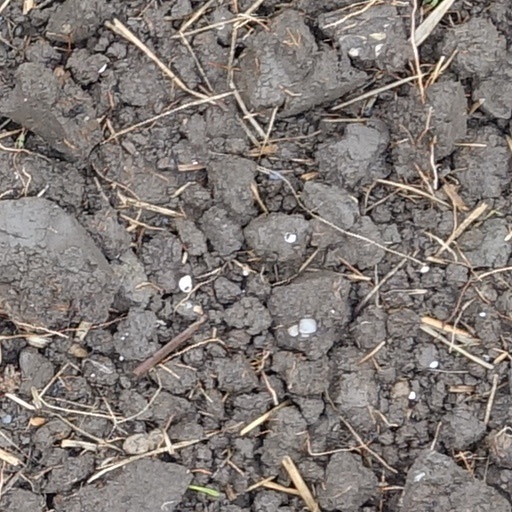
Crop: wheat